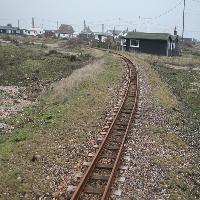
Weather: cloudy or overcast